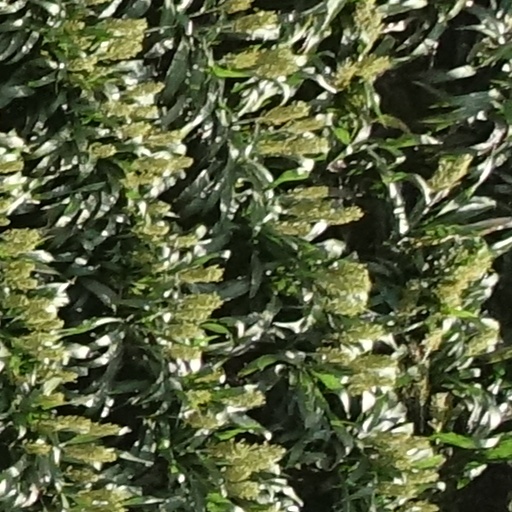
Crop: sorghum